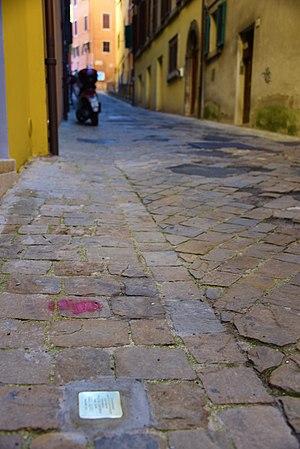
La présence de Juifs à Ancône remonte au moins au Xᵉ siècle. La ville abrite ainsi l'une des plus anciennes communautés juives d'Italie.